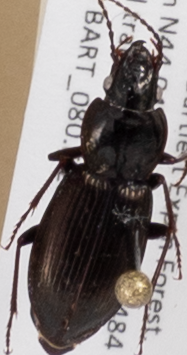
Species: Pterostichus pensylvanicus
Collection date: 2019-06-26
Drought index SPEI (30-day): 0.362
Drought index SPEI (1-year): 1.22
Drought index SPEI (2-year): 0.998